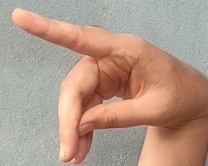
ASL sign: P